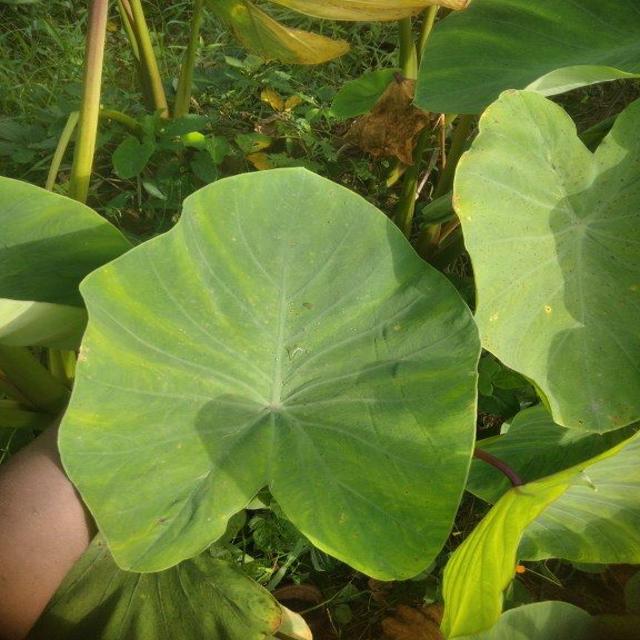
Label: Healthy